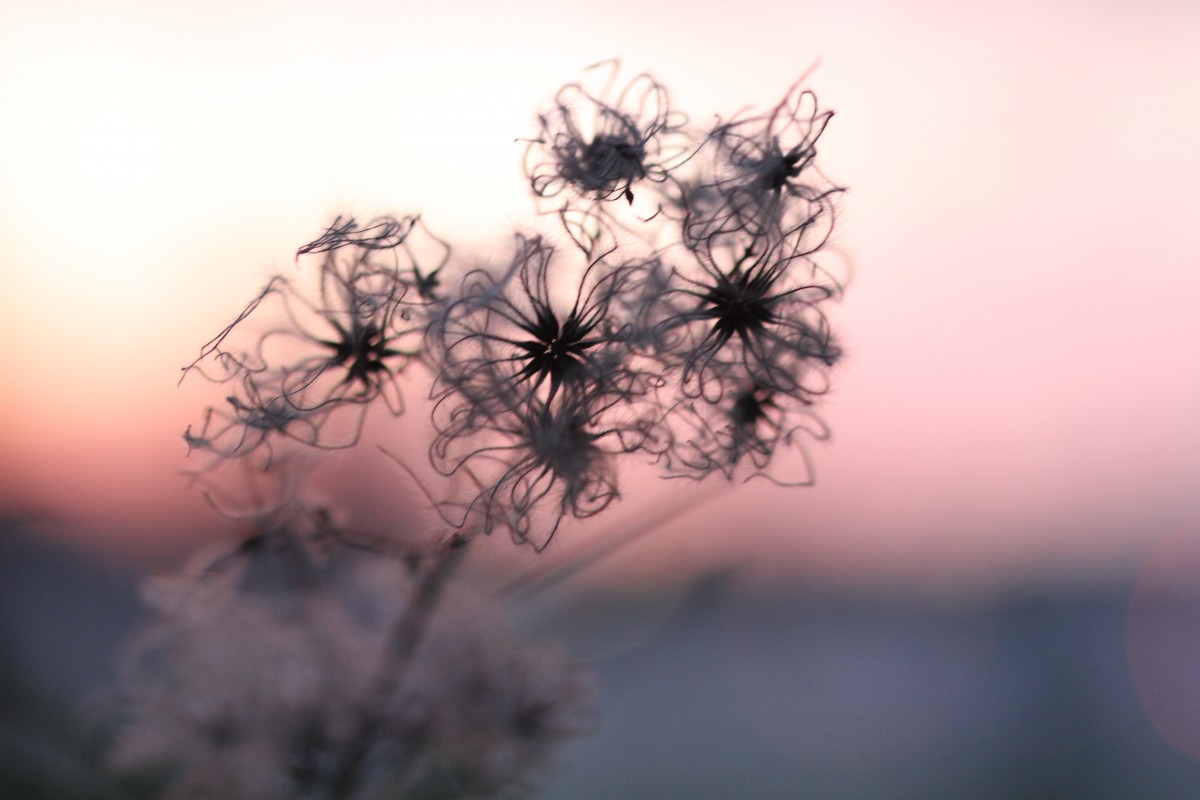
Tags: branch, blossom, winter, plant, sunlight, morning, leaf, flower, petal, frost, reflection, flora, season, twig, close up, freezing